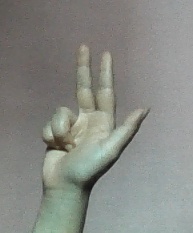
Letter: al